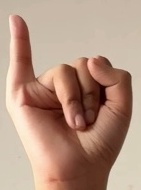
ASL sign: I